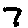
Label: 7